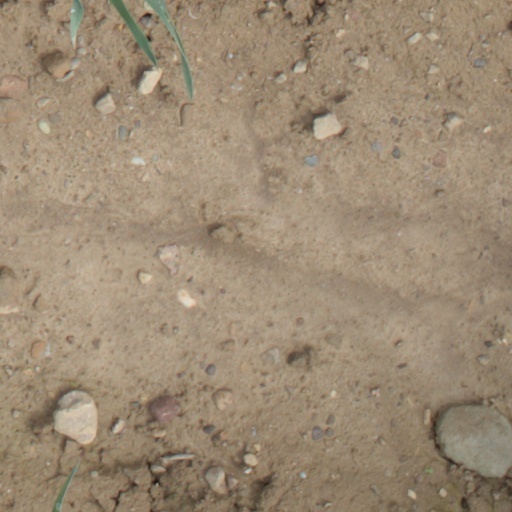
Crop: wheat